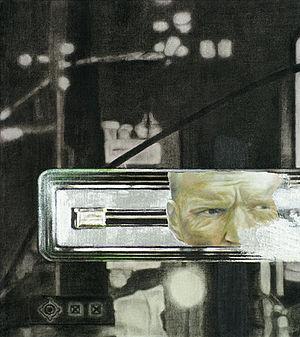
Jean Lecoultre, né le 9 juin 1930 à Lausanne est un peintre suisse.